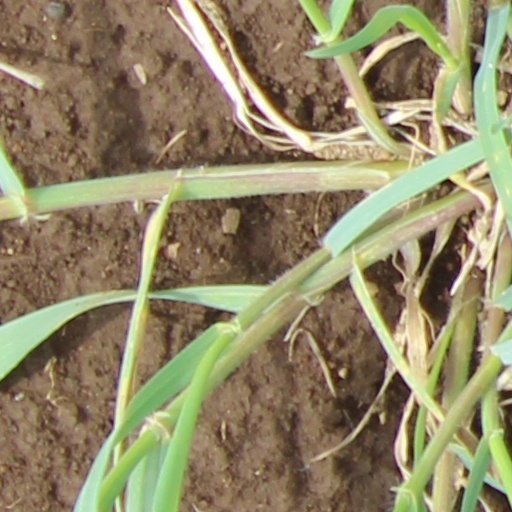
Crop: wheat